Taylor–Heaslop Building

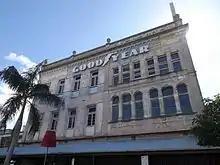
View from Logan Road, 2015

A substantial brick commercial premises of three storeys and basement, the former Taylor–Heaslop Building was erected in 1889–90 as a set of three attached shops. The northwest and middle shops were built for Brisbane chemist Walter Taylor, as an investment. The southeast shop, which is larger than the other two, was built for South Brisbane grocers James and Thomas Heaslop and was a branch of their highly successful People's Cash Store. The three shops were designed by Brisbane architect John Beauchamp Nicholson and were erected as one building, with the street facades of Heaslop's shop distinguished from those of Taylor's two shops.